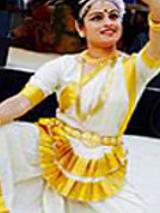
Dance form: mohiniyattam